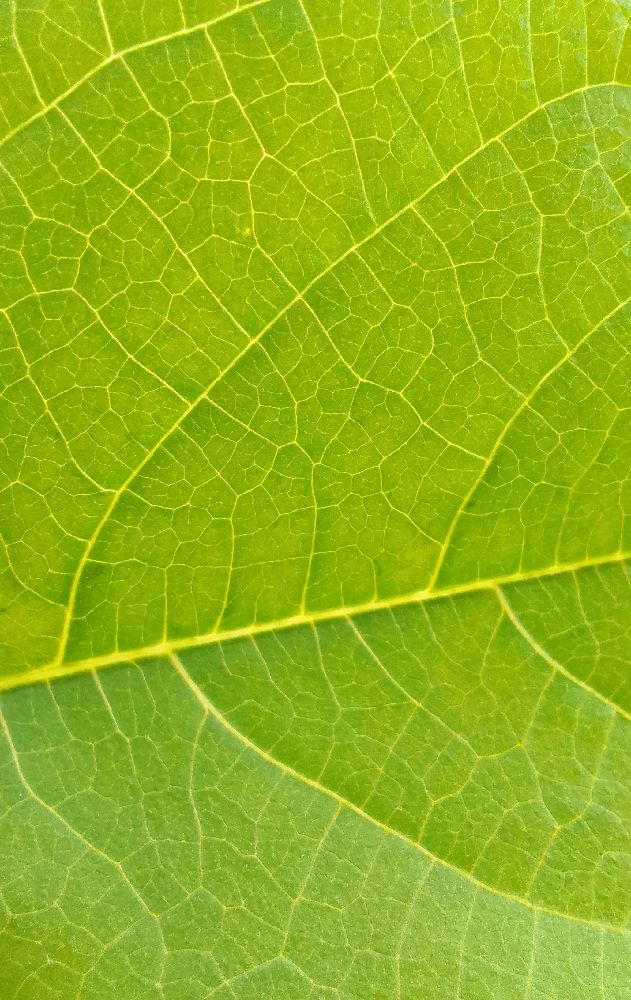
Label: healthy